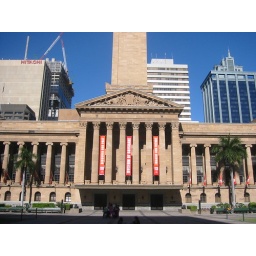
the clock tower in Brisbane city